Mariano Rivera

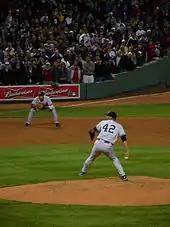
Rivera pitching on May 23, 2006

Following a career high in appearances in 2004, Rivera did not throw during the offseason, unlike previous years. His 2005 season began on a low note. After missing time in spring training with elbow bursitis, he blew his first two save opportunities of the season against the Red Sox, marking four consecutive blown opportunities against Boston dating back to the previous postseason. Fans at Yankee Stadium booed Rivera, and baseball journalists speculated if his days as a dominant pitcher were over. He was subsequently cheered by Red Sox fans during pre-game introductions at Fenway Park the following week, in recognition of his struggles against the Red Sox. He responded to the ovation with a sense of humor by tipping his cap to the crowd.